Oleh Luzhnyi

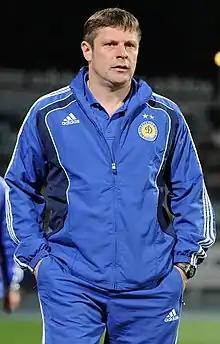
Luzhnyi in his assistant role at Dynamo Kyiv (2010)

Oleh Romanovych Luzhnyi (born 5 August 1968) is a Ukrainian former professional footballer who played as a right-back.